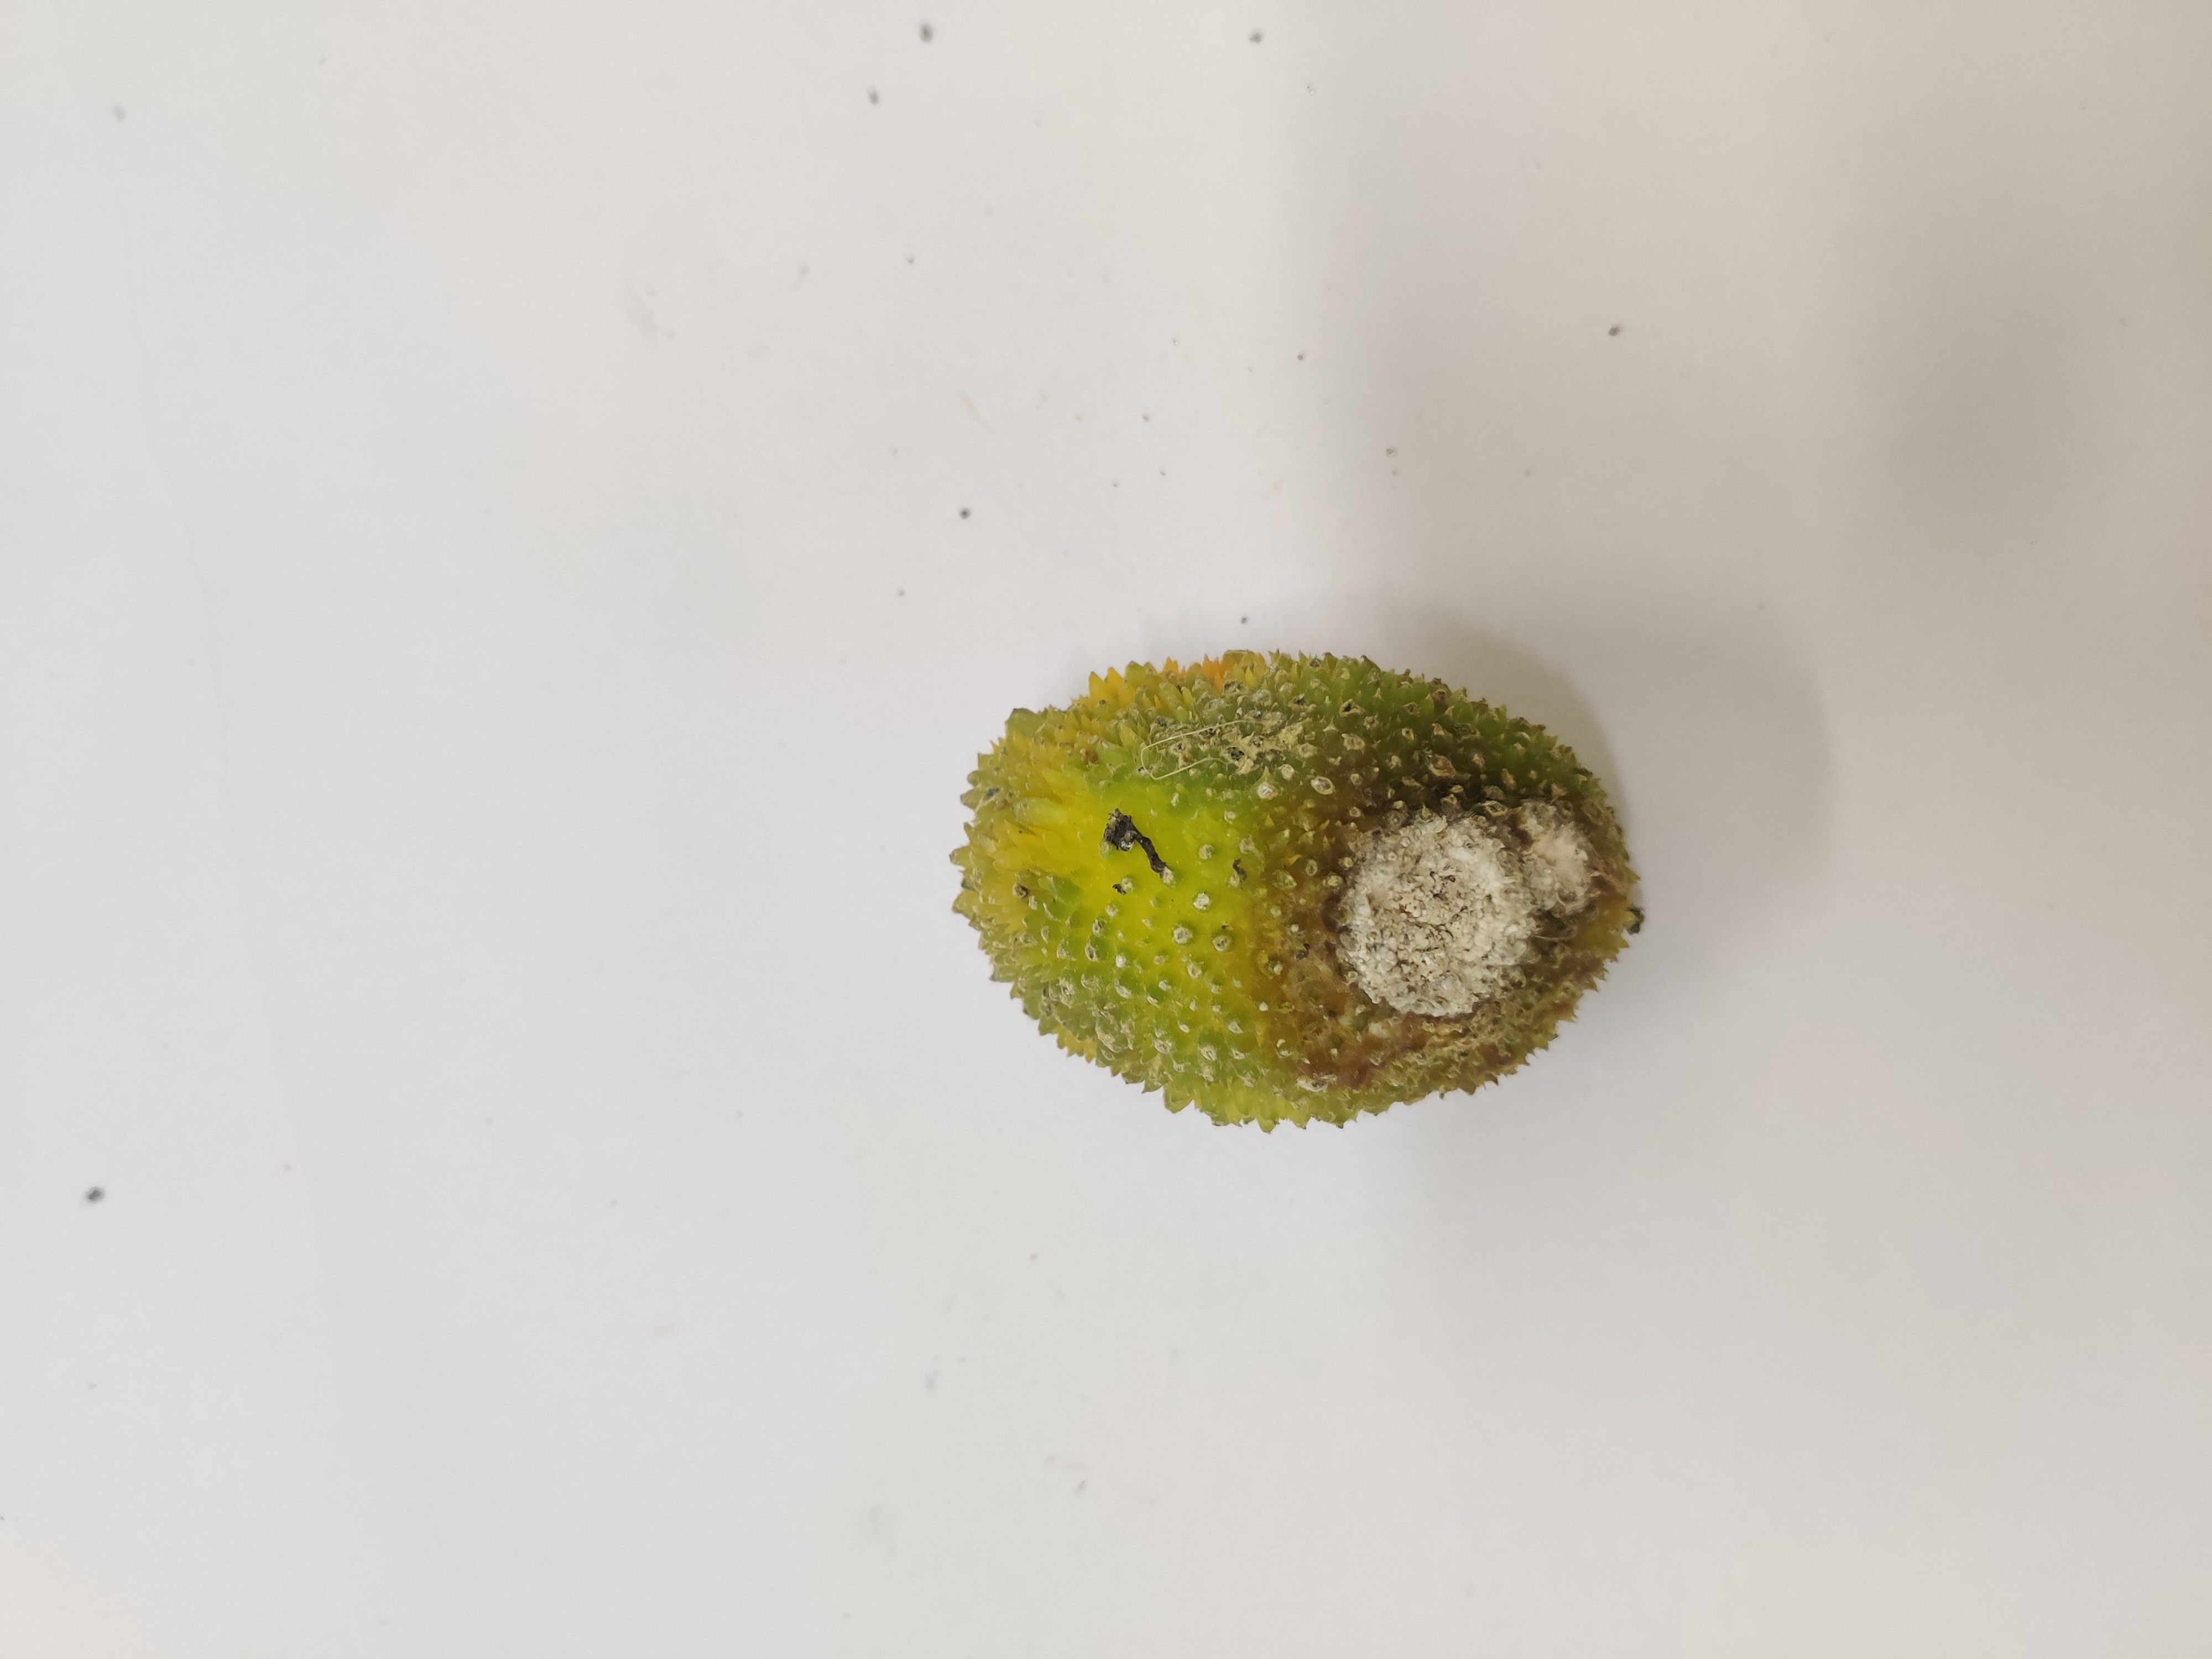
Crop: Spiny Gourd
Condition: Damaged